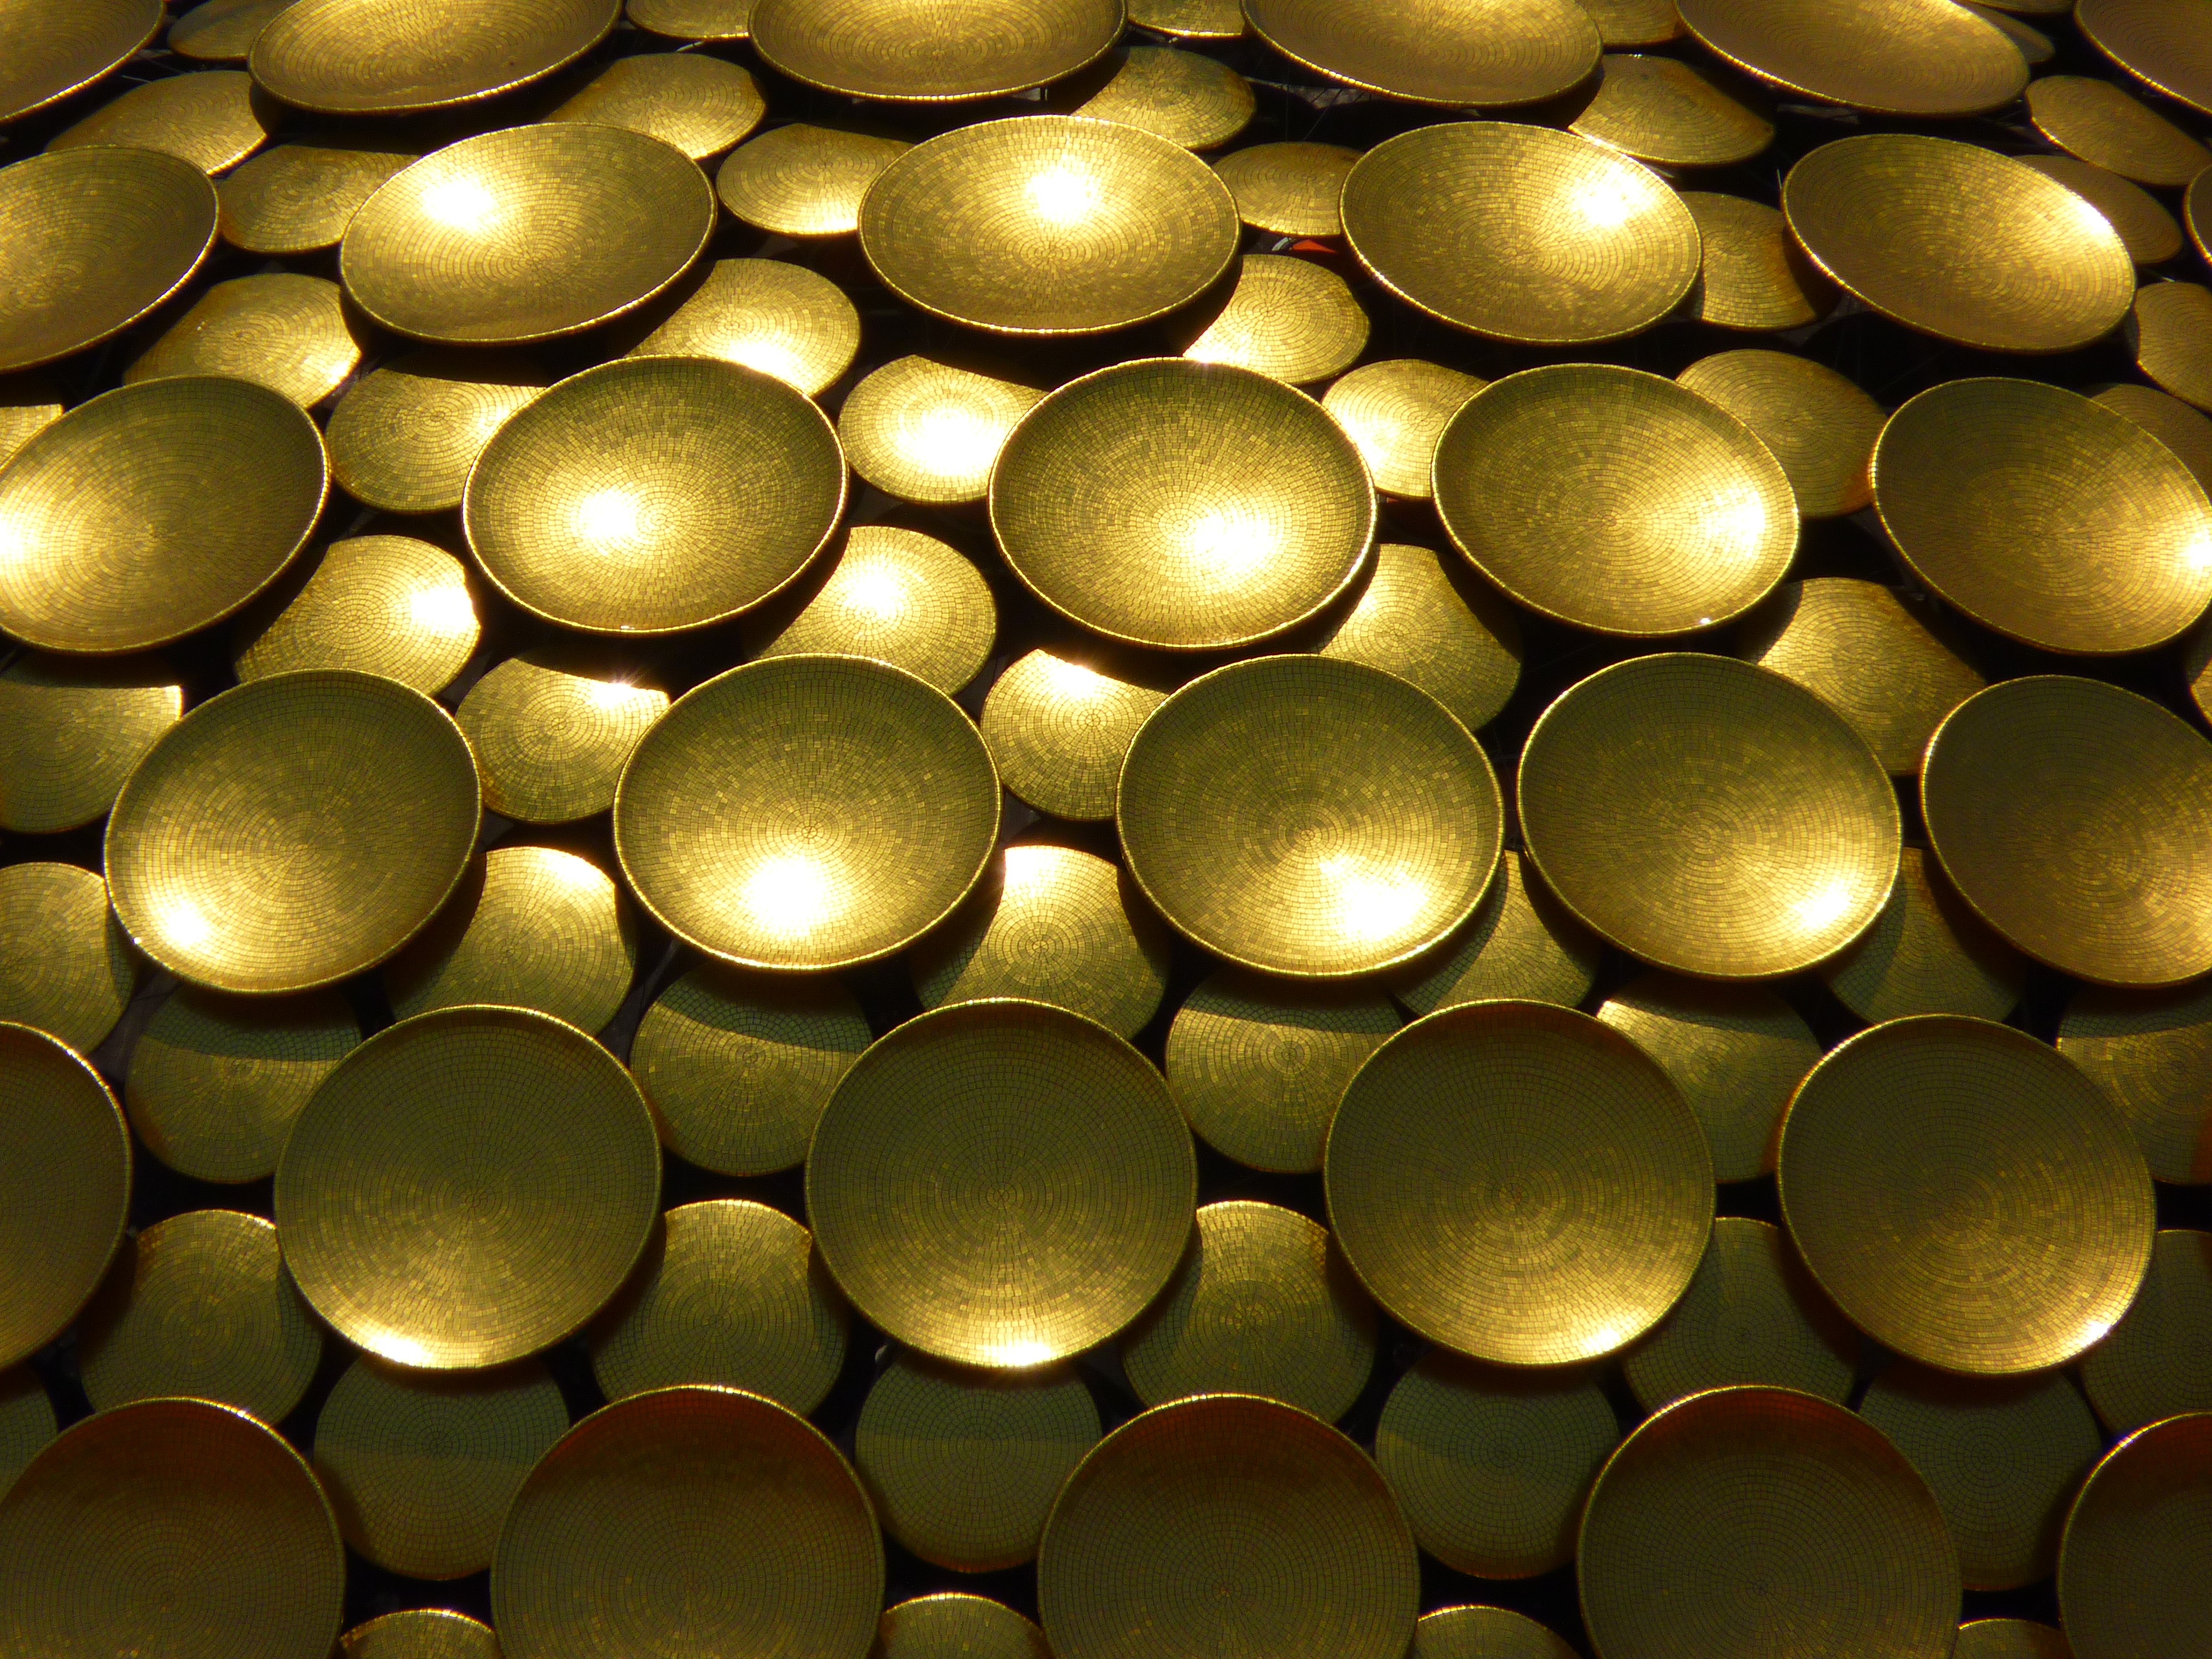
texture, number, metal, material, circle, close up, gold, shape, mandir, macro photography, golden dome, pondichery, ashram, aurobindo ashram, matri